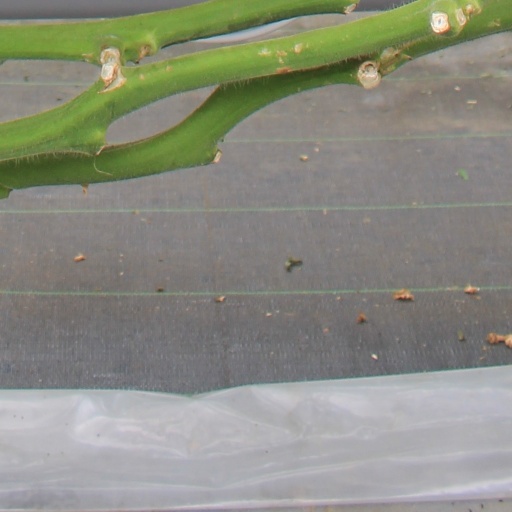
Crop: tomato